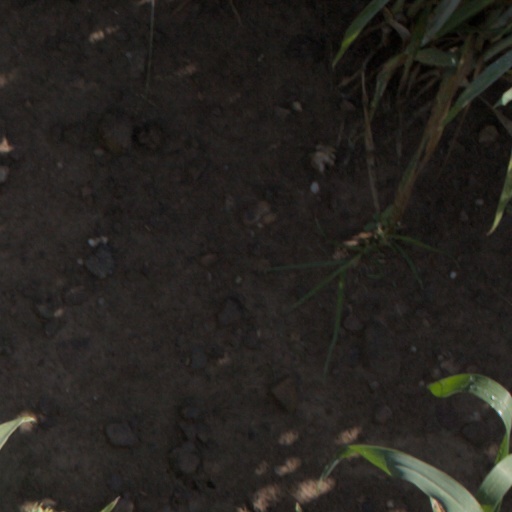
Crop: wheat